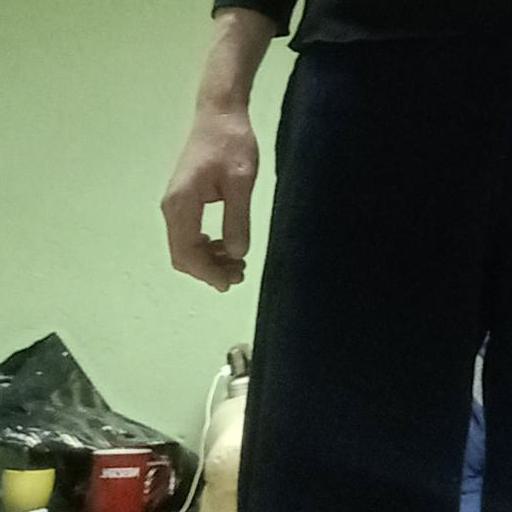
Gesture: no_gesture